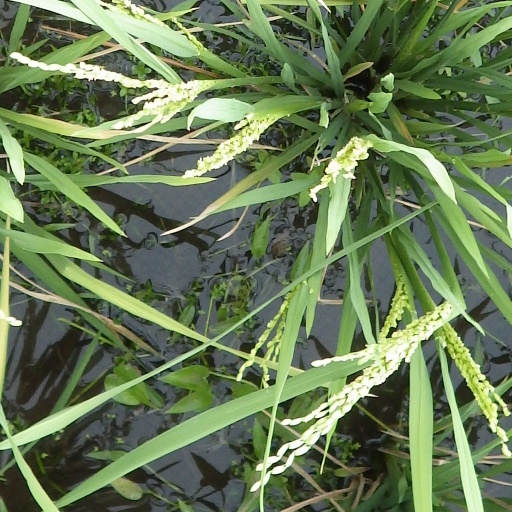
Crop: rice